Tomlinson Mansion

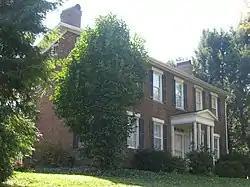
Front of the house

Tomlinson Mansion is a historic home located at Williamstown, Wood County, West Virginia. It was built in 1839, and is a two-story, L-shaped brick building with a slate-covered gable roof. The front facade features a small, pediment-like roof above the front door that is supported by four rectangular columns. It is the oldest home in Williamstown and its most notable guest was John James Audubon, who stayed at the Tomlinson Mansion while collecting material on the bluebird and other birds native to the area.